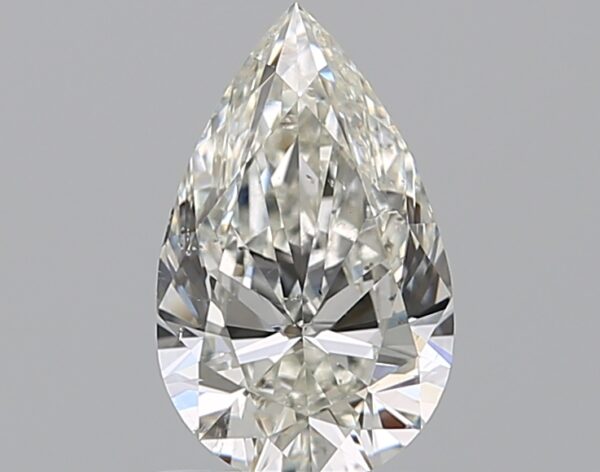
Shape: pear
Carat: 1
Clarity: SI1
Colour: I
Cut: EX
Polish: EX
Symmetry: VG
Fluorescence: N
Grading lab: GIA
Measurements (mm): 8.92 x 5.49 x 3.34